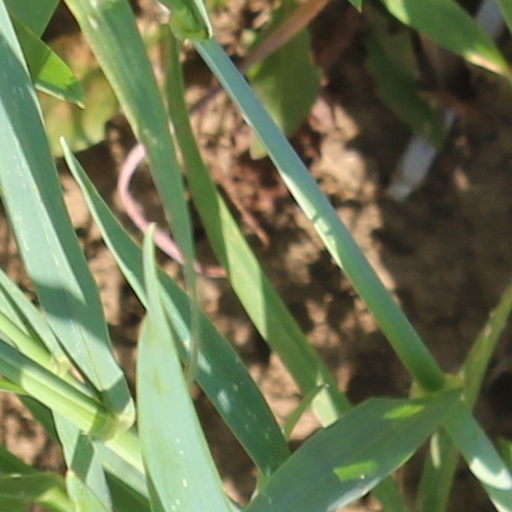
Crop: wheat